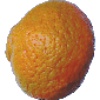
Label: Mandarine 1